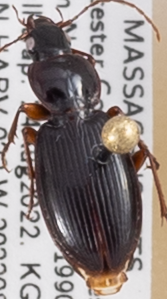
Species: Synuchus impunctatus
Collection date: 2022-08-24
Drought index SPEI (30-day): -1.578
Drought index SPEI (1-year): -1.01
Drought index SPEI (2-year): -0.454